Brunswick (Brittonkill) Central School District

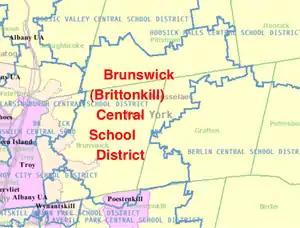
Map of BCSD

While the official name of the district is that of the encompassing town, the name Brittonkill has been in use since 1956. The name is a combination of the names of the four main towns served by the district: Brunswick, Pittstown, Grafton, and Poestenkill. The district held a competition in late 1955 to replace its name "Central School District No. 2 of the Towns of Brunswick, Grafton, Pittstown and Poestenkill". First prize was Brittonkill, submitted by Charles Meeson (also the district treasurer at the time); second prize was "Pittwick", a combination of Brunswick and Pittstown, submitted by Sally Parker; and third prize was "Rock Hollow", the name of a hamlet just east of Cropseyville, submitted (coincidentally) by both Cynthia Pope and Susan Kehn. The board of education did not adopt "Brittonkill" on the first attempt, voting four to four on January 12, 1956, and the naming issue was tabled indefinitely on February 9, 1956.